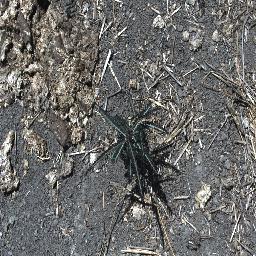
Label: parkinsonia